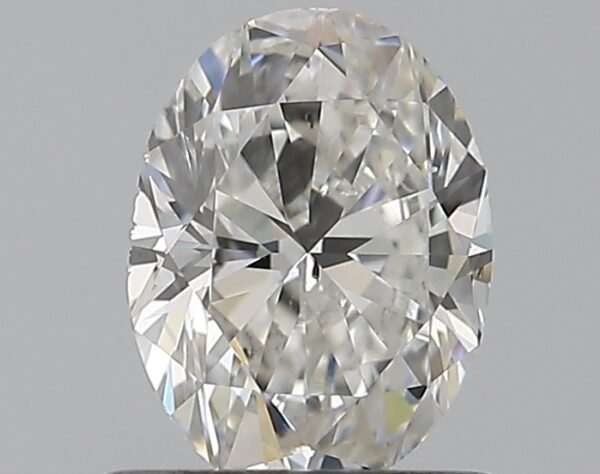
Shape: oval
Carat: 0.7
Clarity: SI1
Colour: G
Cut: VG
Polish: EX
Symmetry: GD
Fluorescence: F
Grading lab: GIA
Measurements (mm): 6.53 x 4.9 x 3.17